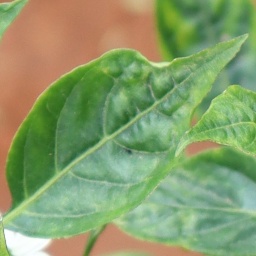
Label: healthy